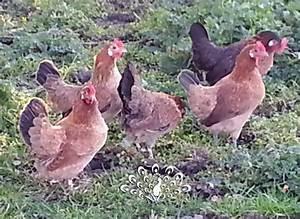
chicken